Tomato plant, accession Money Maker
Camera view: bottom (45 deg); turntable rotation: 180 degrees
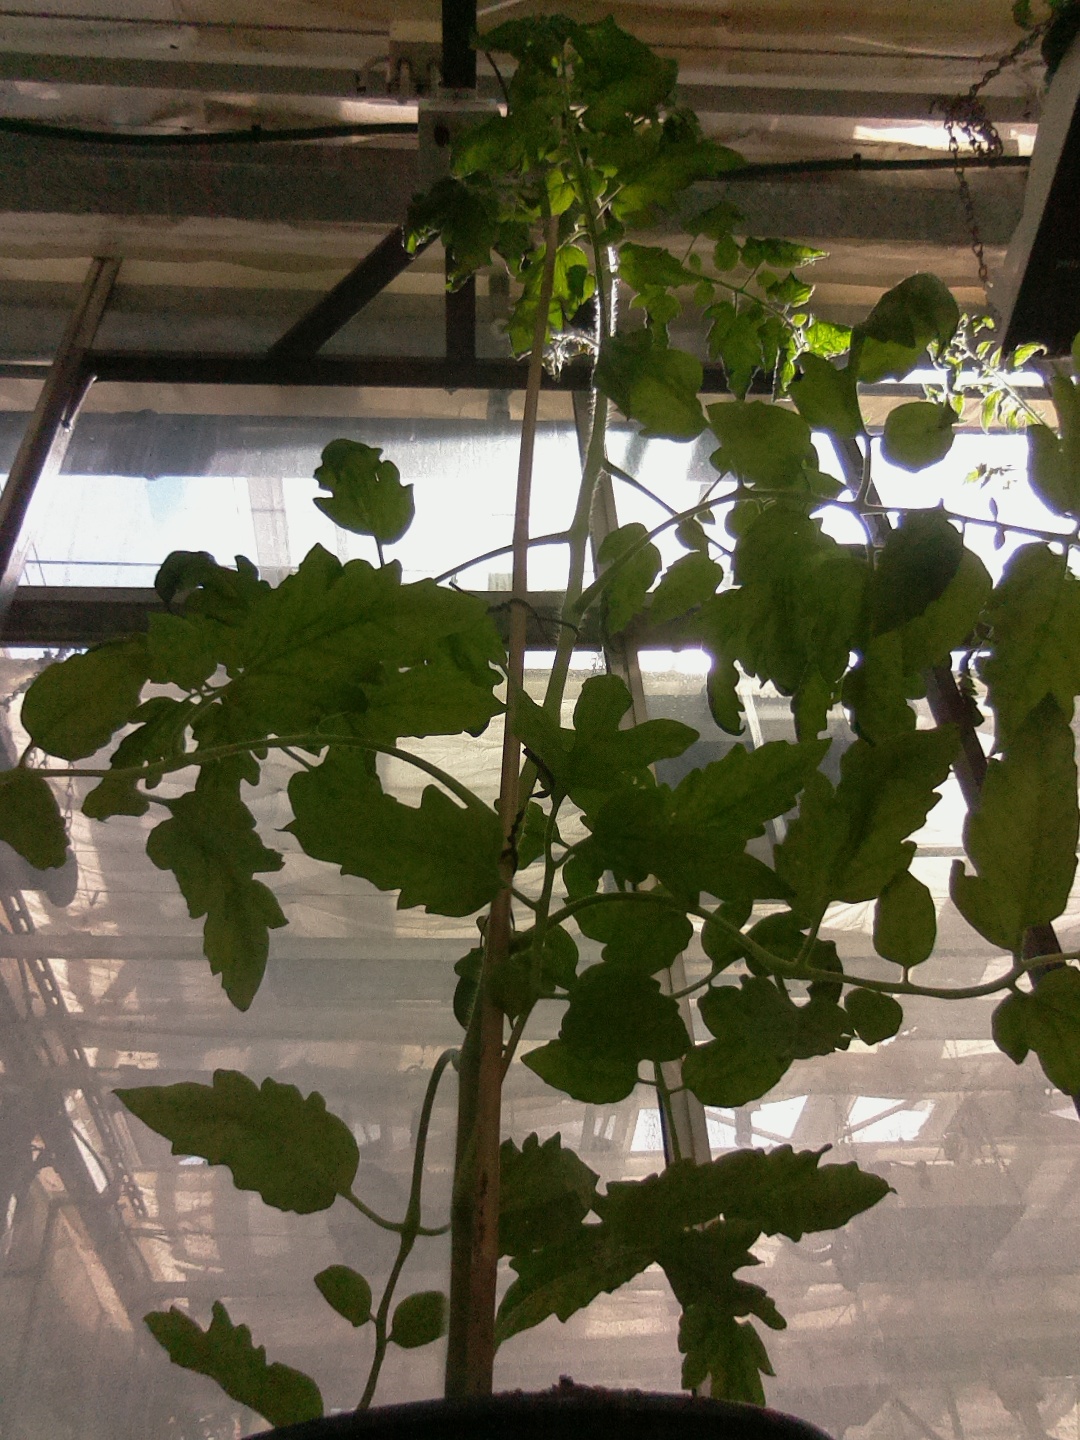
BBCH growth stage 62: 20%-30% of flowers open